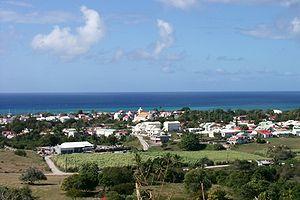
Grand-Bourg, parfois appelée Grand-Bourg de Marie-Galante est une commune française située sur l’île de Marie-Galante dans le département de la Guadeloupe.